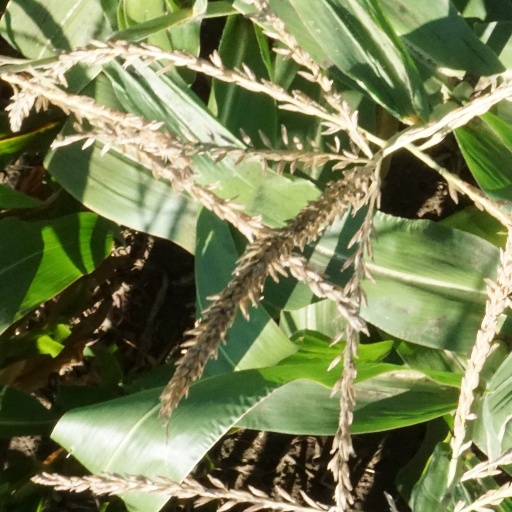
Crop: maize; corn